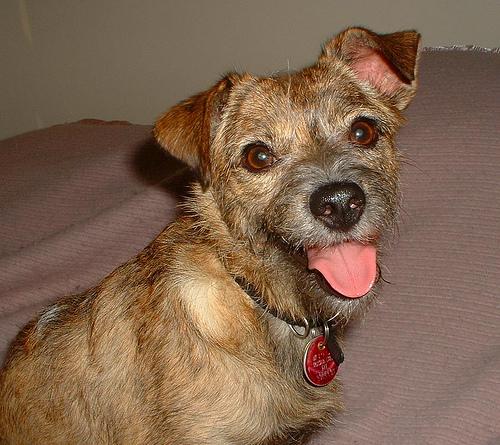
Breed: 206-n000007-Border_terrier